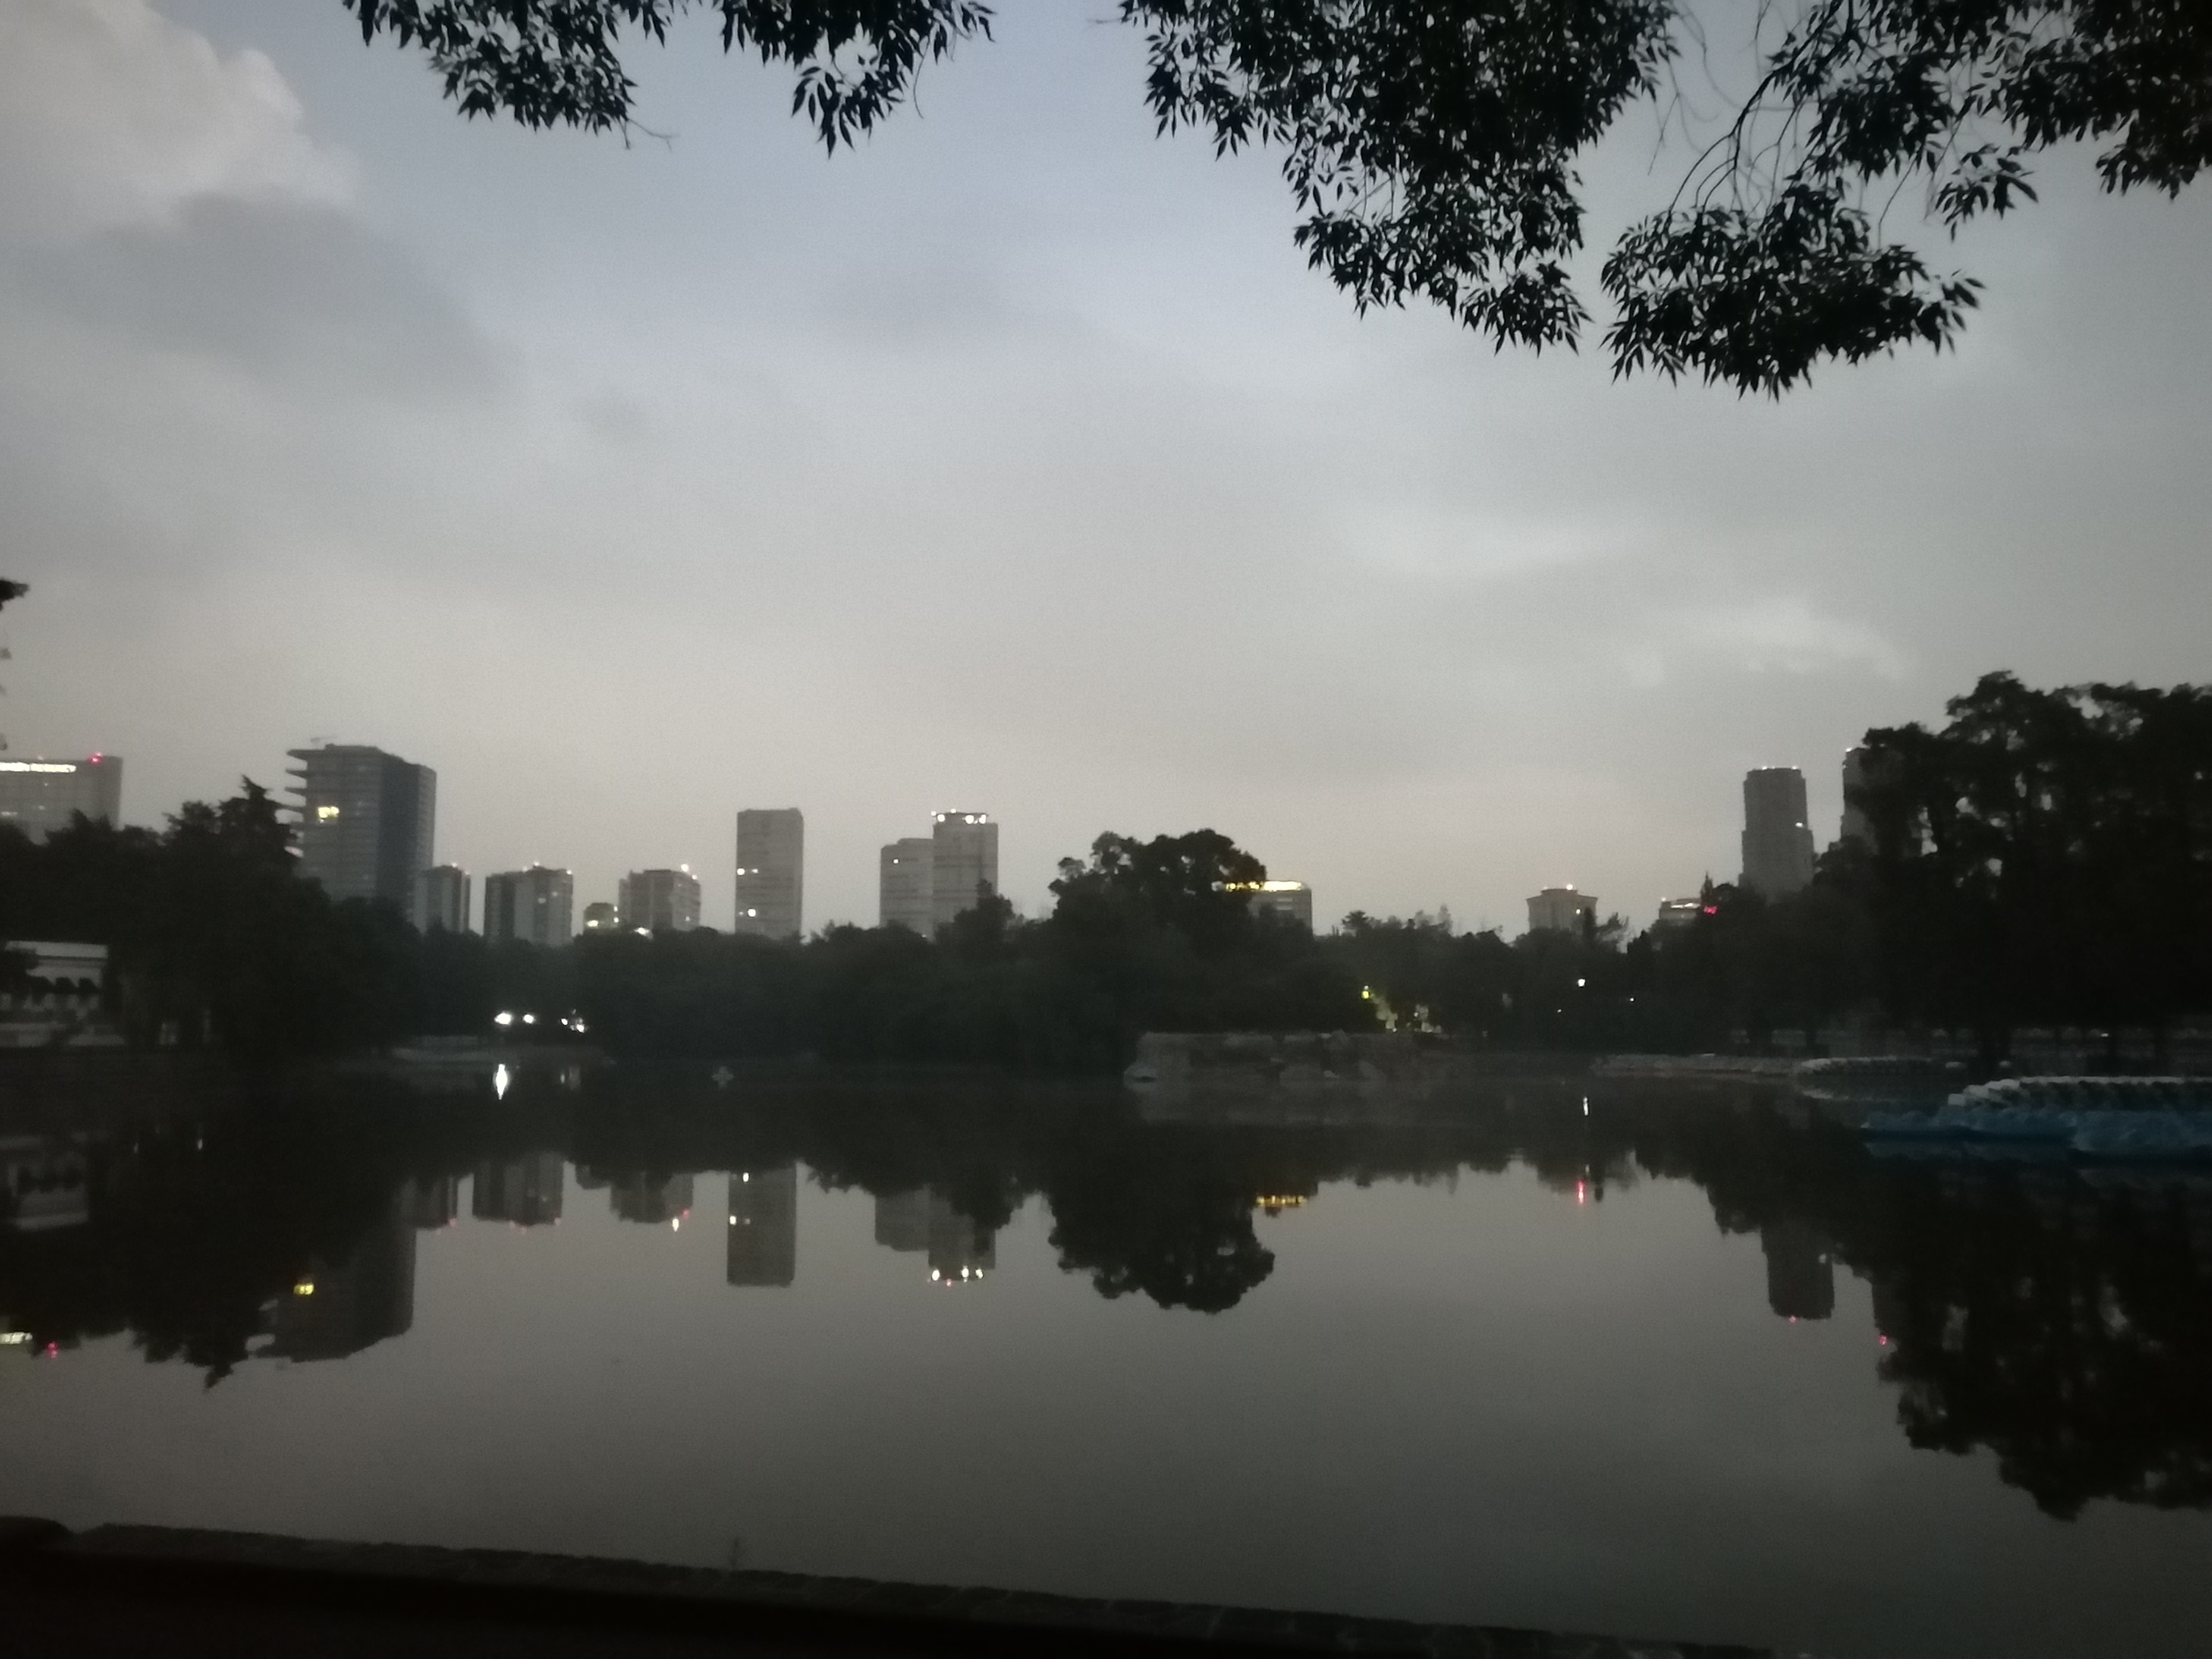
natural, water, cloud, sky, water resources, atmosphere, building, world, plant, lake, tree, dusk, atmospheric phenomenon, tower block, bank, morning, horizon, cityscape, landscape, Tints and shades, metropolitan area, waterway, city, skyscraper, midnight, natural landscape, metropolis, darkness, reflection, reservoir, evening, symmetry, cumulus, night, lake district, skyline, downtown, channel, sunset, loch, dawn, monochrome, river, backlighting